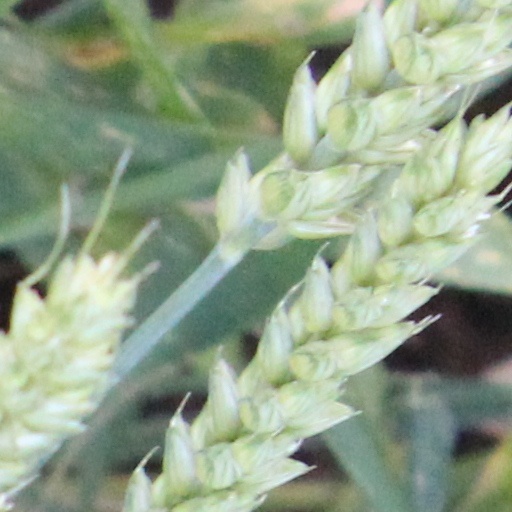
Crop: wheat